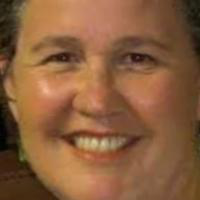
Age group: age 41-55